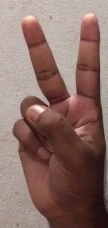
ASL sign: 2